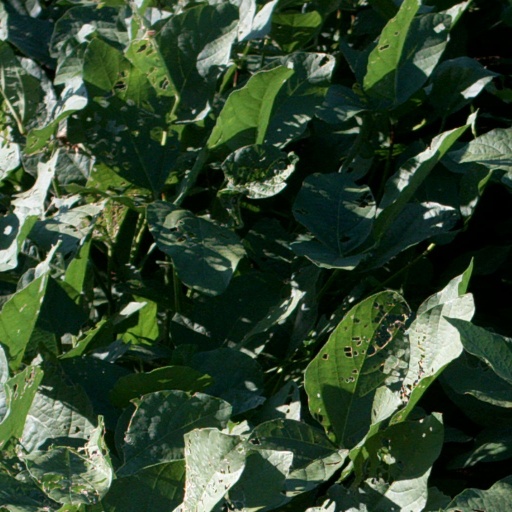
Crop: soybean